Ramesseum

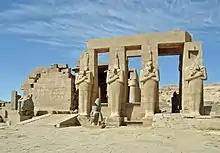
The "other" granite head displayed in front of Osiris statues

Remains of the second court include part of the internal façade of the pylon and a portion of the Osiride portico on the right. Scenes of war and the rout of the Hittites at Kadesh are repeated on the walls. In the upper registers, are shown a feast in honour of the phallic god Min, god of fertility. On the opposite side of the court the few Osiride pillars and columns still left furnish an idea of the original grandeur. Scattered remains of the two statues of the seated king which once flanked the entrance to the temple can also be seen, one in pink granite and the other in black granite. The head of one of these has been removed to the British Museum. Thirty-nine out of the forty-eight columns in the great hypostyle hall, which is , still stand in the central rows. They are decorated with the usual scenes of the king before various gods. Part of the ceiling, decorated with gold stars on a blue, ground has also been preserved. The sons and daughters of Ramesses appear in the procession on the few walls left. The sanctuary was composed of three consecutive rooms, with eight columns and the tetrastyle cell. Part of the first room, with the ceiling decorated with astral scenes, and a few remains of the second room are all that is left.